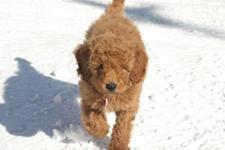
curly-coated_retriever